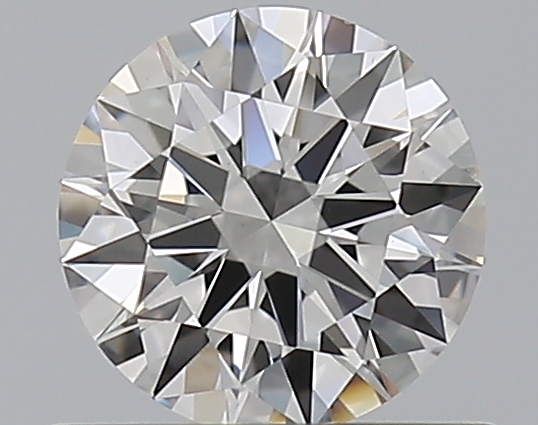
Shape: round
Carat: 0.5
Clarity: VVS2
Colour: F
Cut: EX
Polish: EX
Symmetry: EX
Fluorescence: N
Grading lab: GIA
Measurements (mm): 5.17 x 5.2 x 3.09